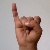
The image shows a hand gesture representing the letter 'I' in Indian Sign Language.